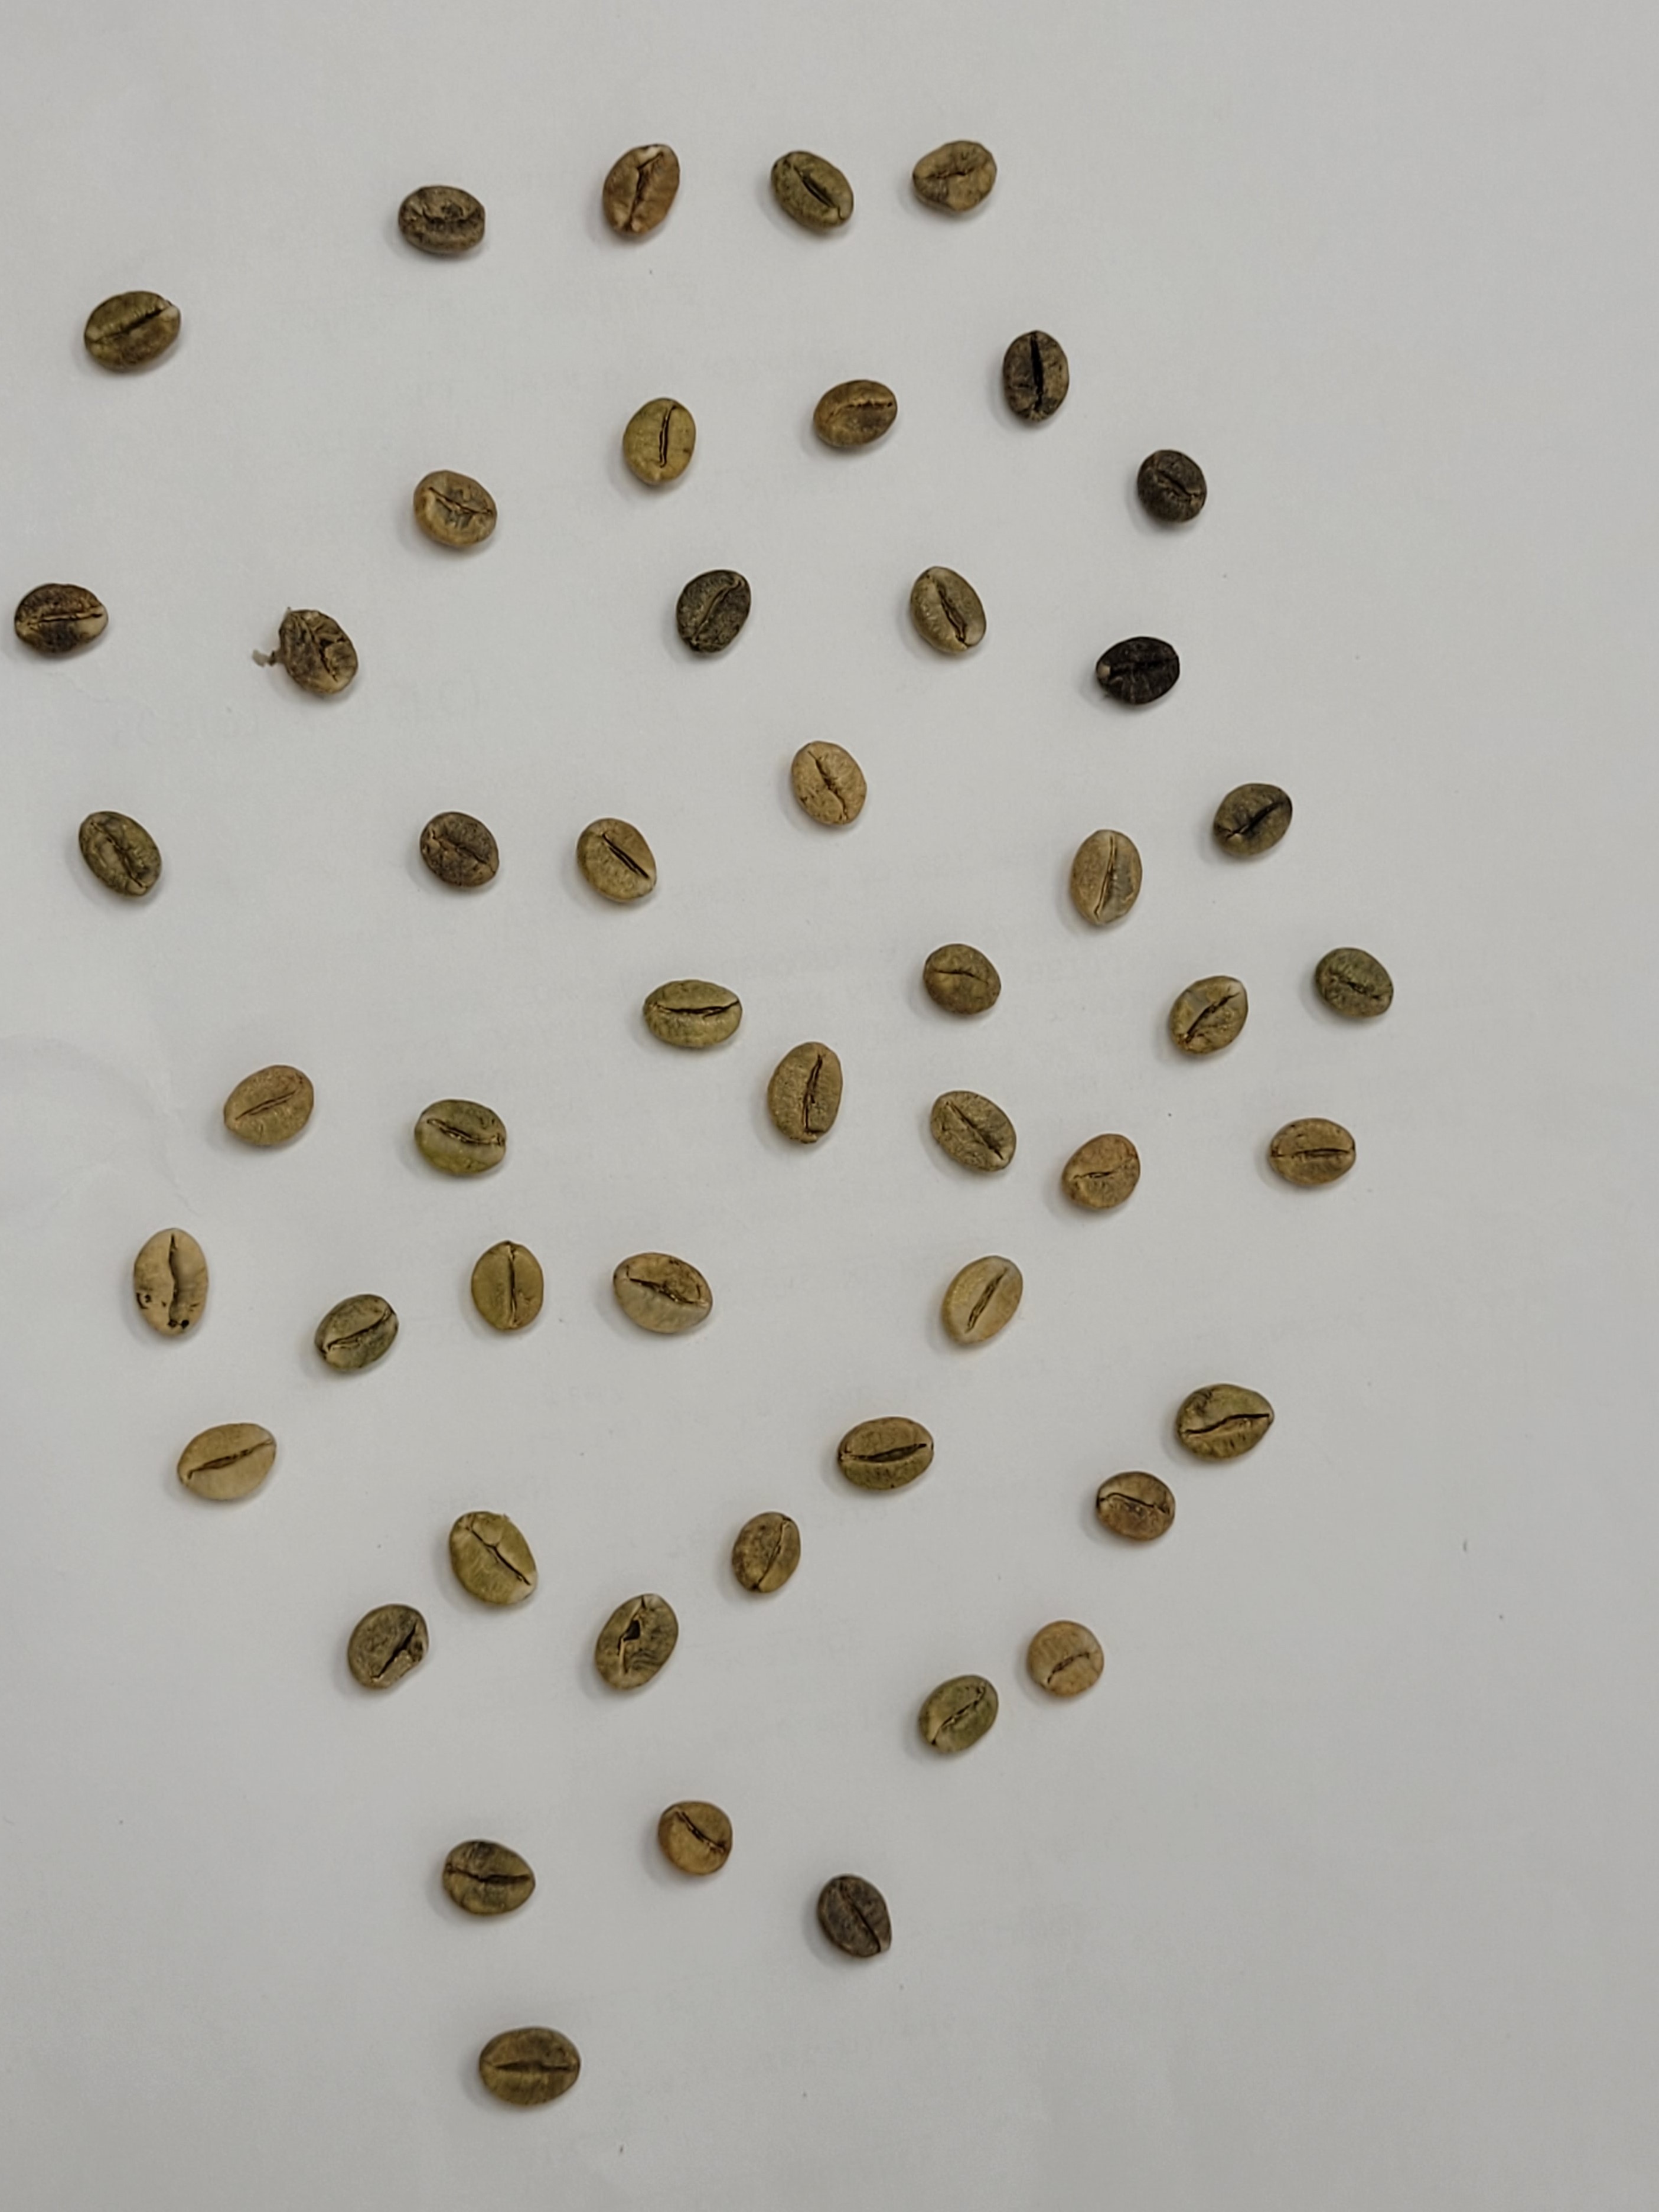
Coffee bean quality grade: AB